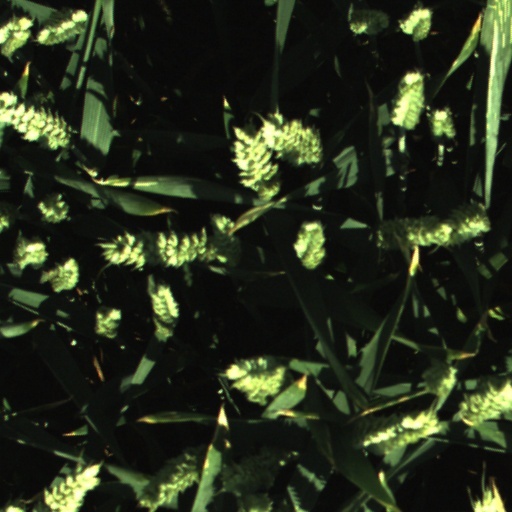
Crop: wheat